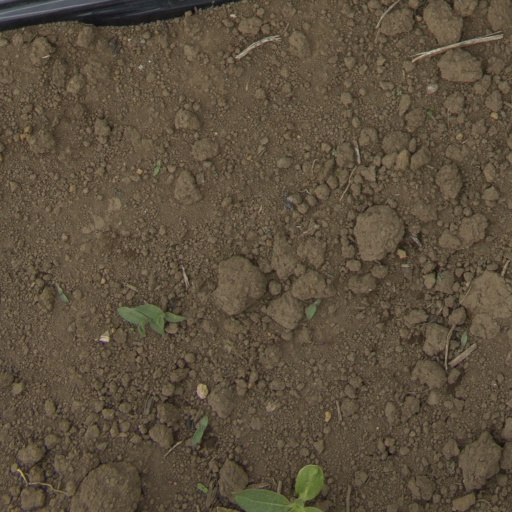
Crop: Jerusalem artichoke